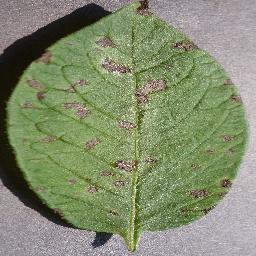
Label: Potato___Early_blight